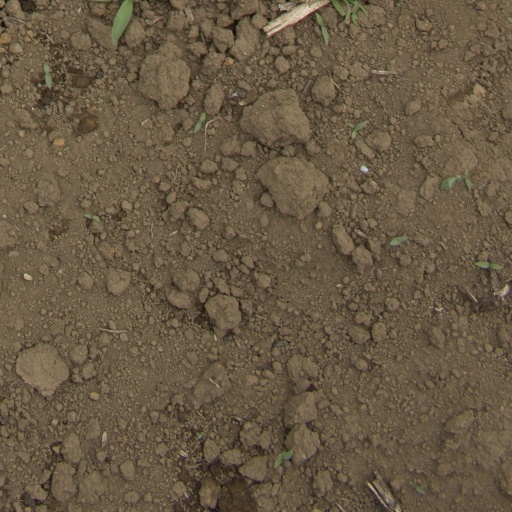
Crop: Jerusalem artichoke